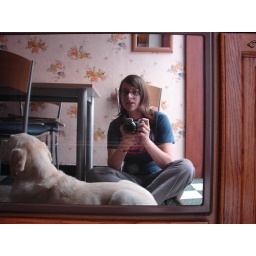
Me in my grandmothers oven window